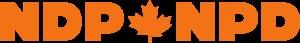
Grand Sudbury, le plus souvent appelée simplement Sudbury et anciennement nommée Sainte-Anne-des-Pins, est une ville du Nord de l'Ontario au Canada. Elle compte une population francophone notable et un important pôle culturel franco-ontarien. L'abondance de nickel dans la région lui vaut également le surnom de Capitale du nickel.
Le Nouveau Parti démocratique du Québec est un parti politique provincial au Québec fondé en 2017. Son chef est Raphaël Fortin, élu en janvier 2018.